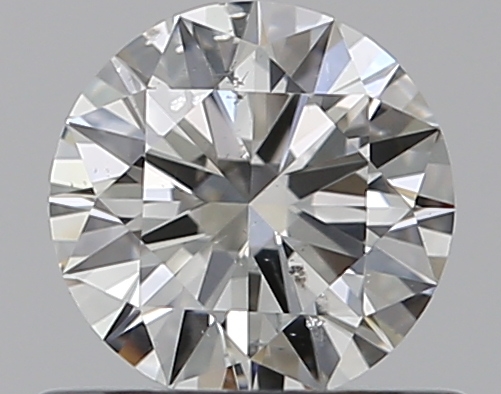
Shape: round
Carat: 0.5
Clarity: SI2
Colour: H
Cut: EX
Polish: EX
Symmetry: EX
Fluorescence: N
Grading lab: GIA
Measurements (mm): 5.15 x 5.18 x 3.09